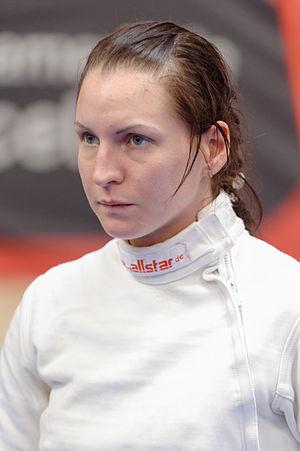
L'Ukrainienne Anfisa Pochkalova lors de la compétition par équipes du Trofeu International Ciutat de Barcelona 2015, une épreuve de la Coupe du monde d'épée dames.
Anfisa Pochkalova, née le 1ᵉʳ mars 1990, est une escrimeuse ukrainienne pratiquant l'épée.